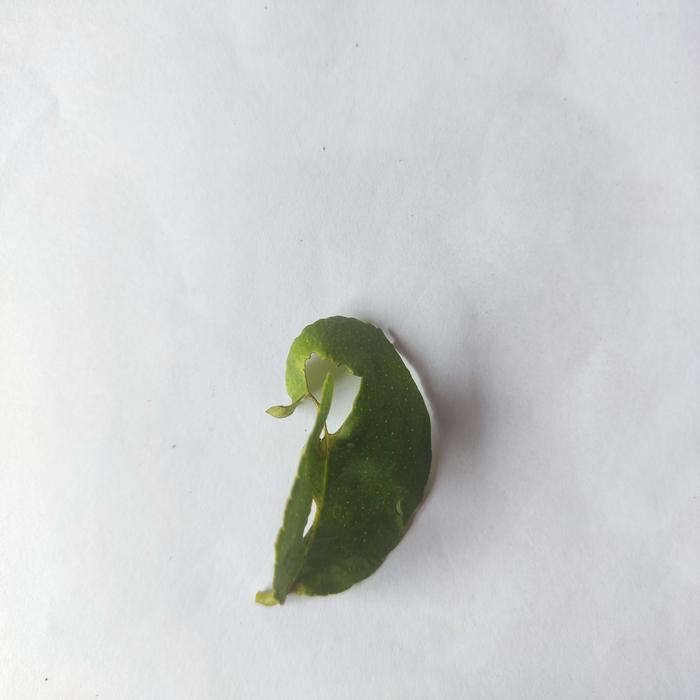
Crop: Lemon
Leaf condition: Leaf_Curl